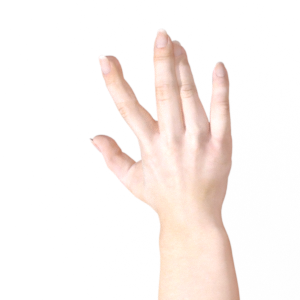
Label: paper